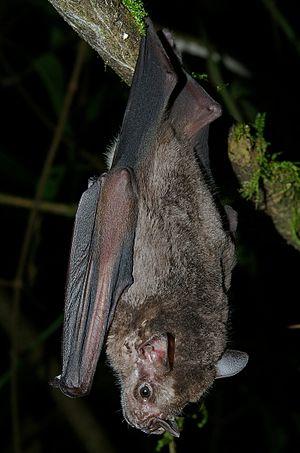
Cette liste commentée recense la mammalofaune en Martinique. Elle répertorie les espèces de mammifères martiniquais actuels et celles qui ont été récemment classifiées comme éteintes. Cette liste comporte cinquante espèces réparties en huit ordres et 21 familles, dont deux sont « éteintes », trois sont « vulnérables », une est « quasi menacée » et douze ont des « données insuffisantes » pour être classées.
Cette liste commentée recense la mammalofaune à Saint-Martin. Elle répertorie les espèces de mammifères saint-martinois actuels et celles qui ont été récemment classifiées comme éteintes. Cette liste comporte 45 espèces réparties en sept ordres et vingt familles, dont une est « éteinte », trois sont « vulnérables » et onze ont des « données insuffisantes » pour être classées.
Cette liste commentée recense la mammalofaune en Guadeloupe. Elle répertorie les espèces de mammifères guadeloupéens actuels et celles qui ont été récemment classifiées comme éteintes. Cette liste comporte 59 espèces réparties en sept ordres et 23 familles, dont une est « éteinte », cinq sont « en danger », cinq autres sont « vulnérables », une est « quasi menacée » et treize ont des « données insuffisantes » pour être classées.